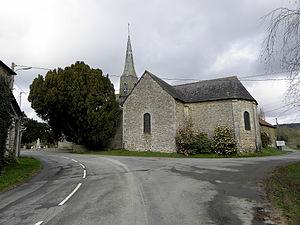
Église Sainte-Marie de Boulay-les-Ifs (53). Vue méridionale.
Boulay-les-Ifs est une commune française, située dans le département de la Mayenne en région Pays de la Loire, peuplée de 156 habitants.